Simone de Beauvoir

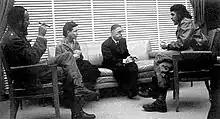
Antonio Núñez Jiménez, Beauvoir, Sartre and Che Guevara in Cuba, 1960.

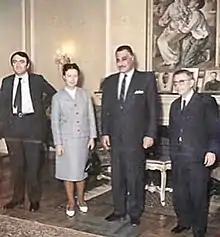
Egypt's President Gamal Abdel Nasser, Beauvoir, Sartre and Claude Lanzmann in Cairo, 1967.

Beauvoir wrote popular travel diaries about time spent in the United States and China and published essays and fiction rigorously, especially throughout the 1950s and 1960s. Her 1955 travels in China were the basis of her 1957 travelogue "The Long March", in which she praised the efforts of the Chinese communists to emancipate women.